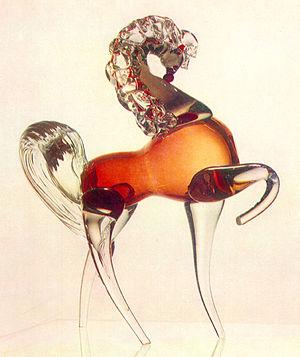
Sivko-Bourko, ou Sivka-Bourka est un cheval magique qui apparaît dans différents contes du folklore russe et slave oriental en général. Son nom signifie « à la robe gris-brun ». Il est associé au conte-type AT 530, La Princesse sur la montagne de verre, et se rapproche aussi d'une version du conte-type ATU 505, Le Mort reconnaissant.